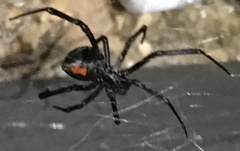
Species: Lactrodectus_hesperus